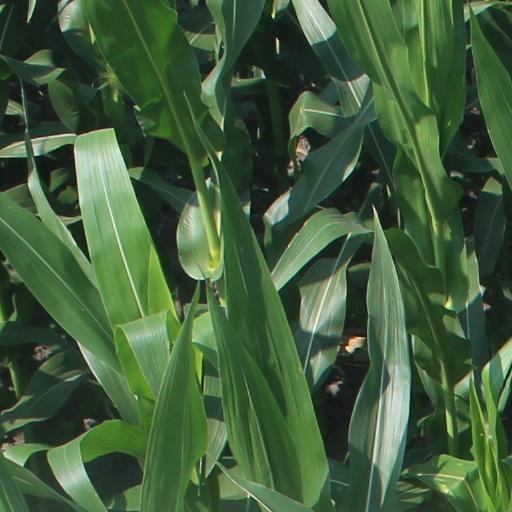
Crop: maize; corn